Senate Properties

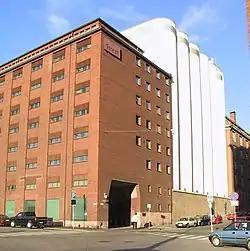
The headquarters of Senate Properties in Sörnäinen, Helsinki.

At the end of 2008, the Finnish government held assets totaling 51.5 billion EUR. Of these assets, 3.8 billion were held in Senate Properties; consisting of 2.6 billion EUR as equity capital, and 1.2 billion as long-term loans. In addition to the equity capital and loans by the Finnish government, Senate Properties had 0.8 billion in retained earnings, and external financing amounting to 1.2 billion from financial institutions. Its balance sheet totaled 5.9 billion at the end of 2008.